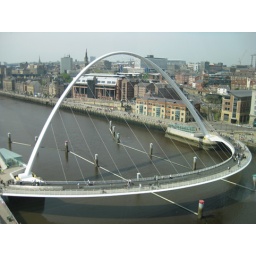
Millenium Bridge, Newcastle. This is actually an opening bridge (it tilts in order to let boats through)